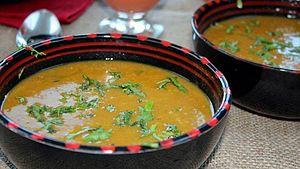
Aflou est une commune d’Algérie faisant partie de la wilaya de Laghouat. C'est la deuxième plus grande ville de la wilaya de Laghouat et l'une des villes les plus importantes dans la région, située à quasiment la même distance de Tiaret, Djelfa, Laghouat, El Bayadh, ce qui lui confère une importance stratégique dans le développement local de la région.